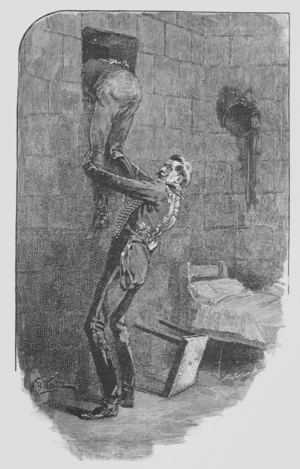
Comment le roi marqua le brigadier, est une nouvelle d'Arthur Conan Doyle mettant en scène le Brigadier Gérard. Elle est parue pour la première fois dans la revue britannique Strand Magazine en mai 1895, avant d'être reprise dans le recueil Les Exploits du Brigadier Gérard.